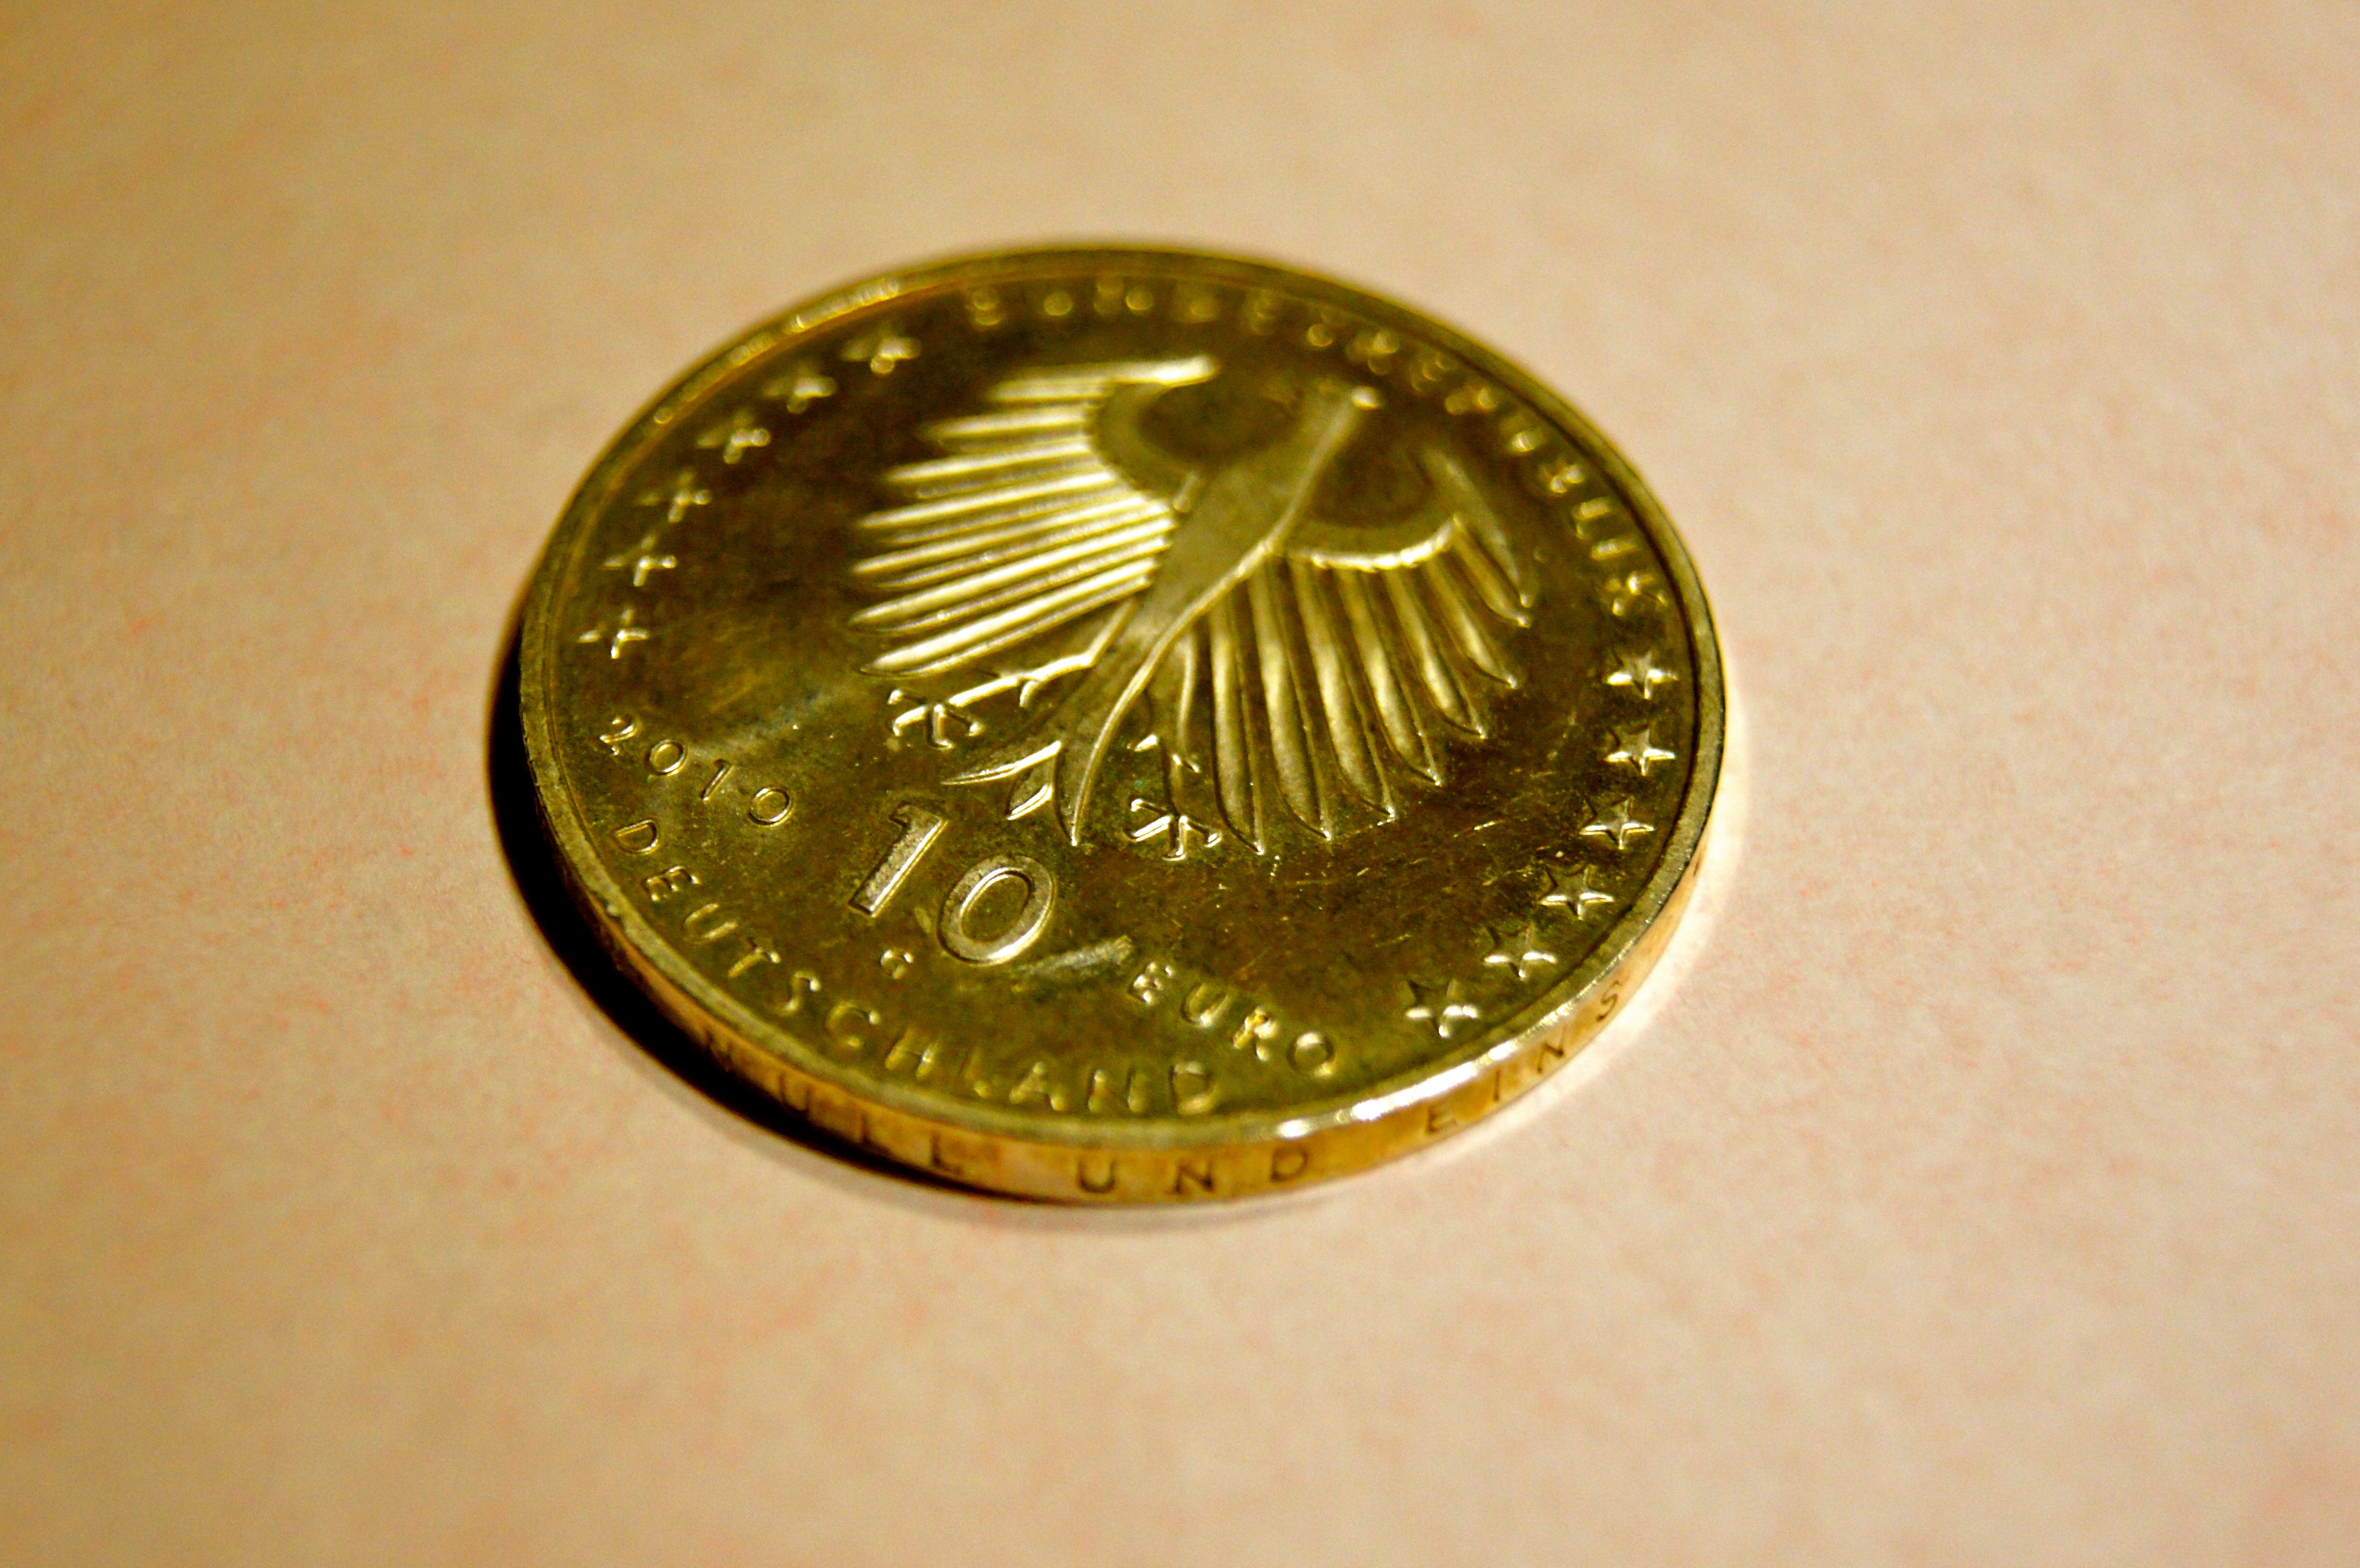
europe, metal, money, market, power, bank, brass, silver, currency, euro, debt, coin, ten, policy, profit, inflation, financial crisis, deflation, monetary policy